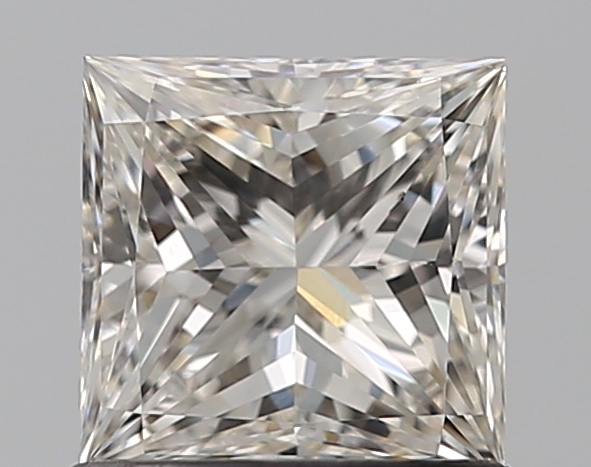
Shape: princess
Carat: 0.86
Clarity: VS2
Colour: I
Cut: EX
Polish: EX
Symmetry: VG
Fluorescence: F
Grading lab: GIA
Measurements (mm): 5.41 x 5.31 x 3.59